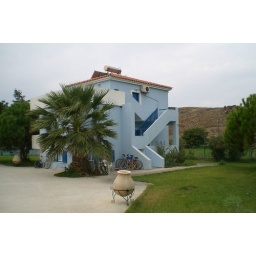
stayed here only person in building